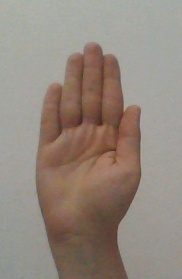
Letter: seen